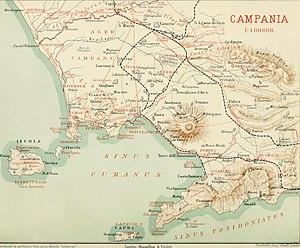
La deuxième guerre samnite est un conflit opposant la République romaine à la confédération samnite sur plus de vingt années, entre 327 et 304 av. J.-C.